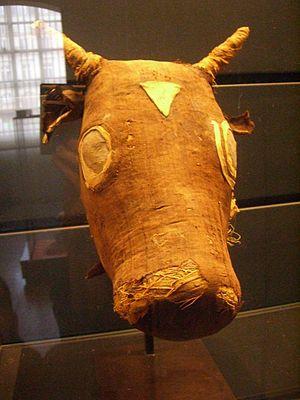
Le Sérapéum de Saqqarah est une nécropole antique consacrée au taureau sacré Apis, située au nord du complexe funéraire de Djéser en Basse-Égypte. Le taureau, vénéré comme un Dieu, était momifié et enseveli à l'issue d'une vie toute consacrée à des cérémonies et des offrandes dans son temple de Memphis.